Cottage orné

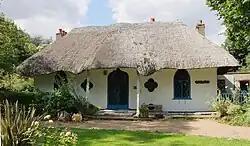
An example of the cottage orné – The Hermitage, Hanwell, in Ealing, west London

In England cottage orné were often built by the landed wealthy either as rustic retreats for themselves or as embellishments for their estates. They were not necessarily cottages in the usual sense of a small dwelling for the rural poor: examples range from the cluster of retirement cottages built by a Bristol banker for his retired staff at Blaise Hamlet to the expansive Royal Lodge, built by king George IV for his own use.